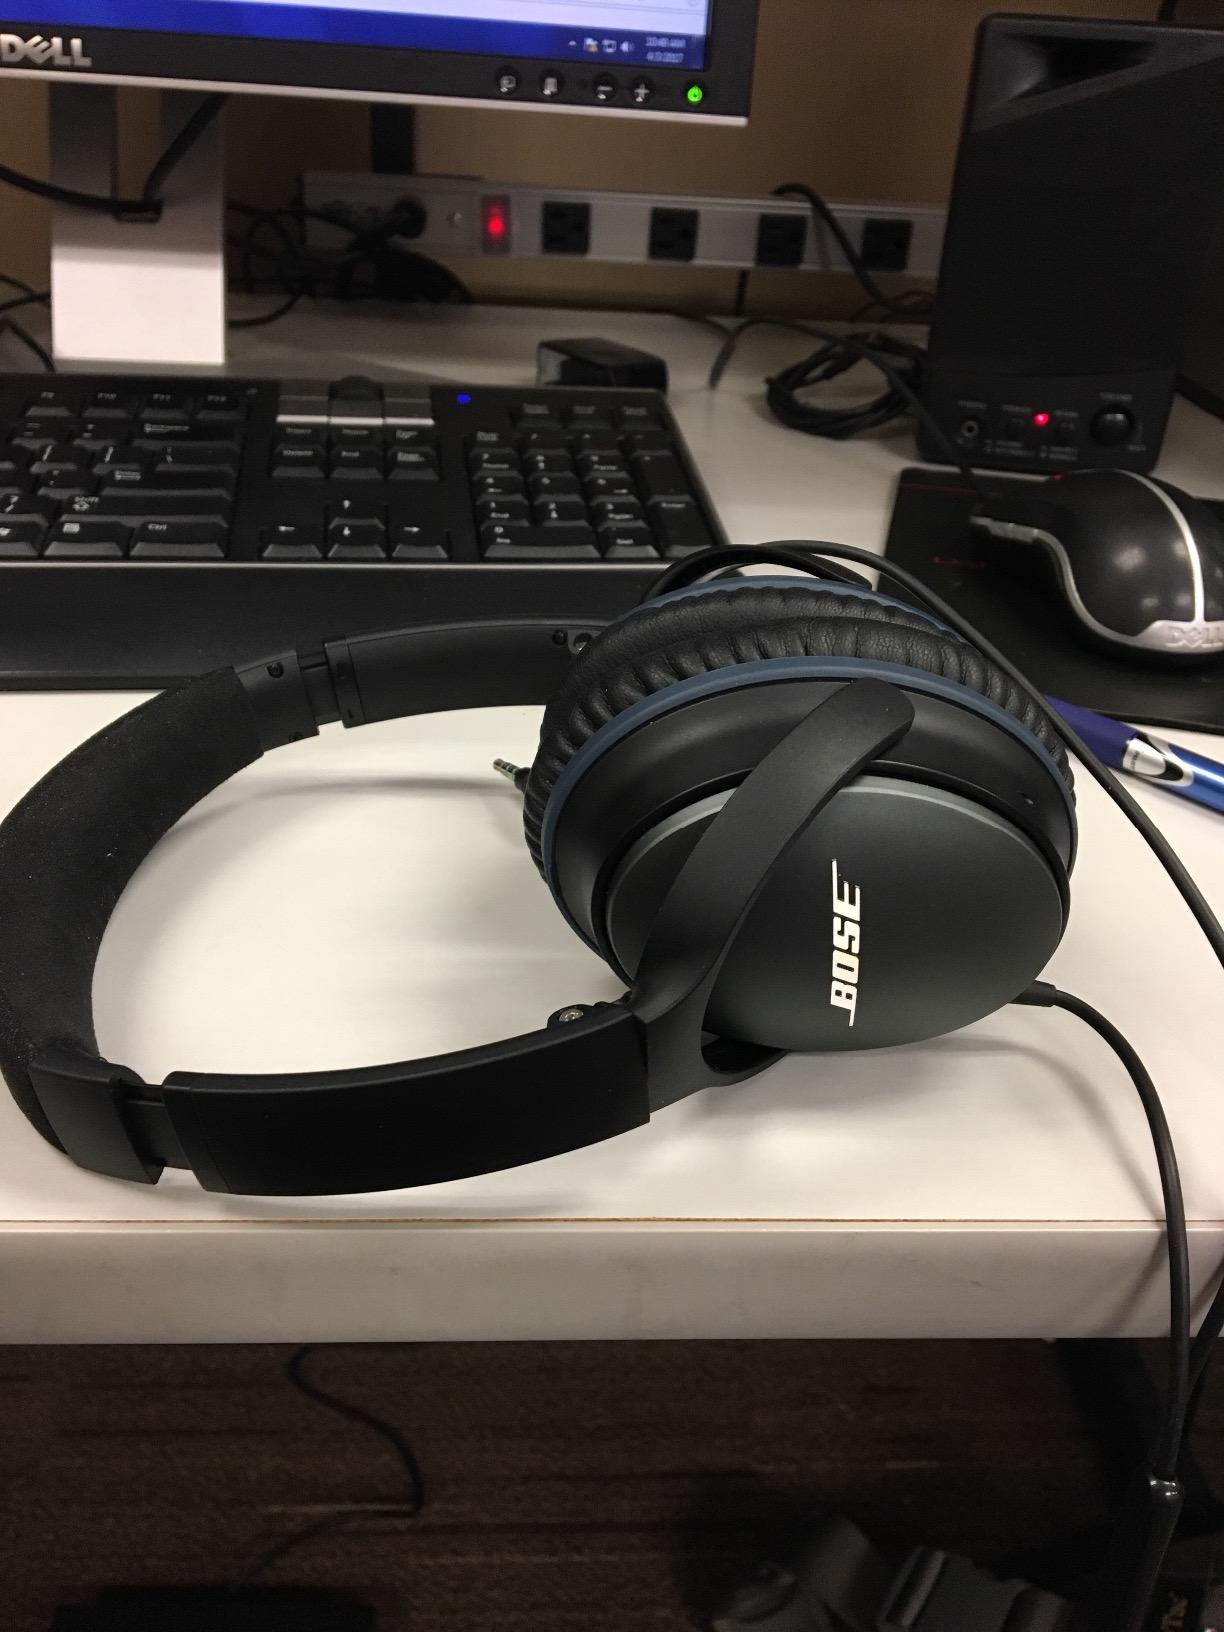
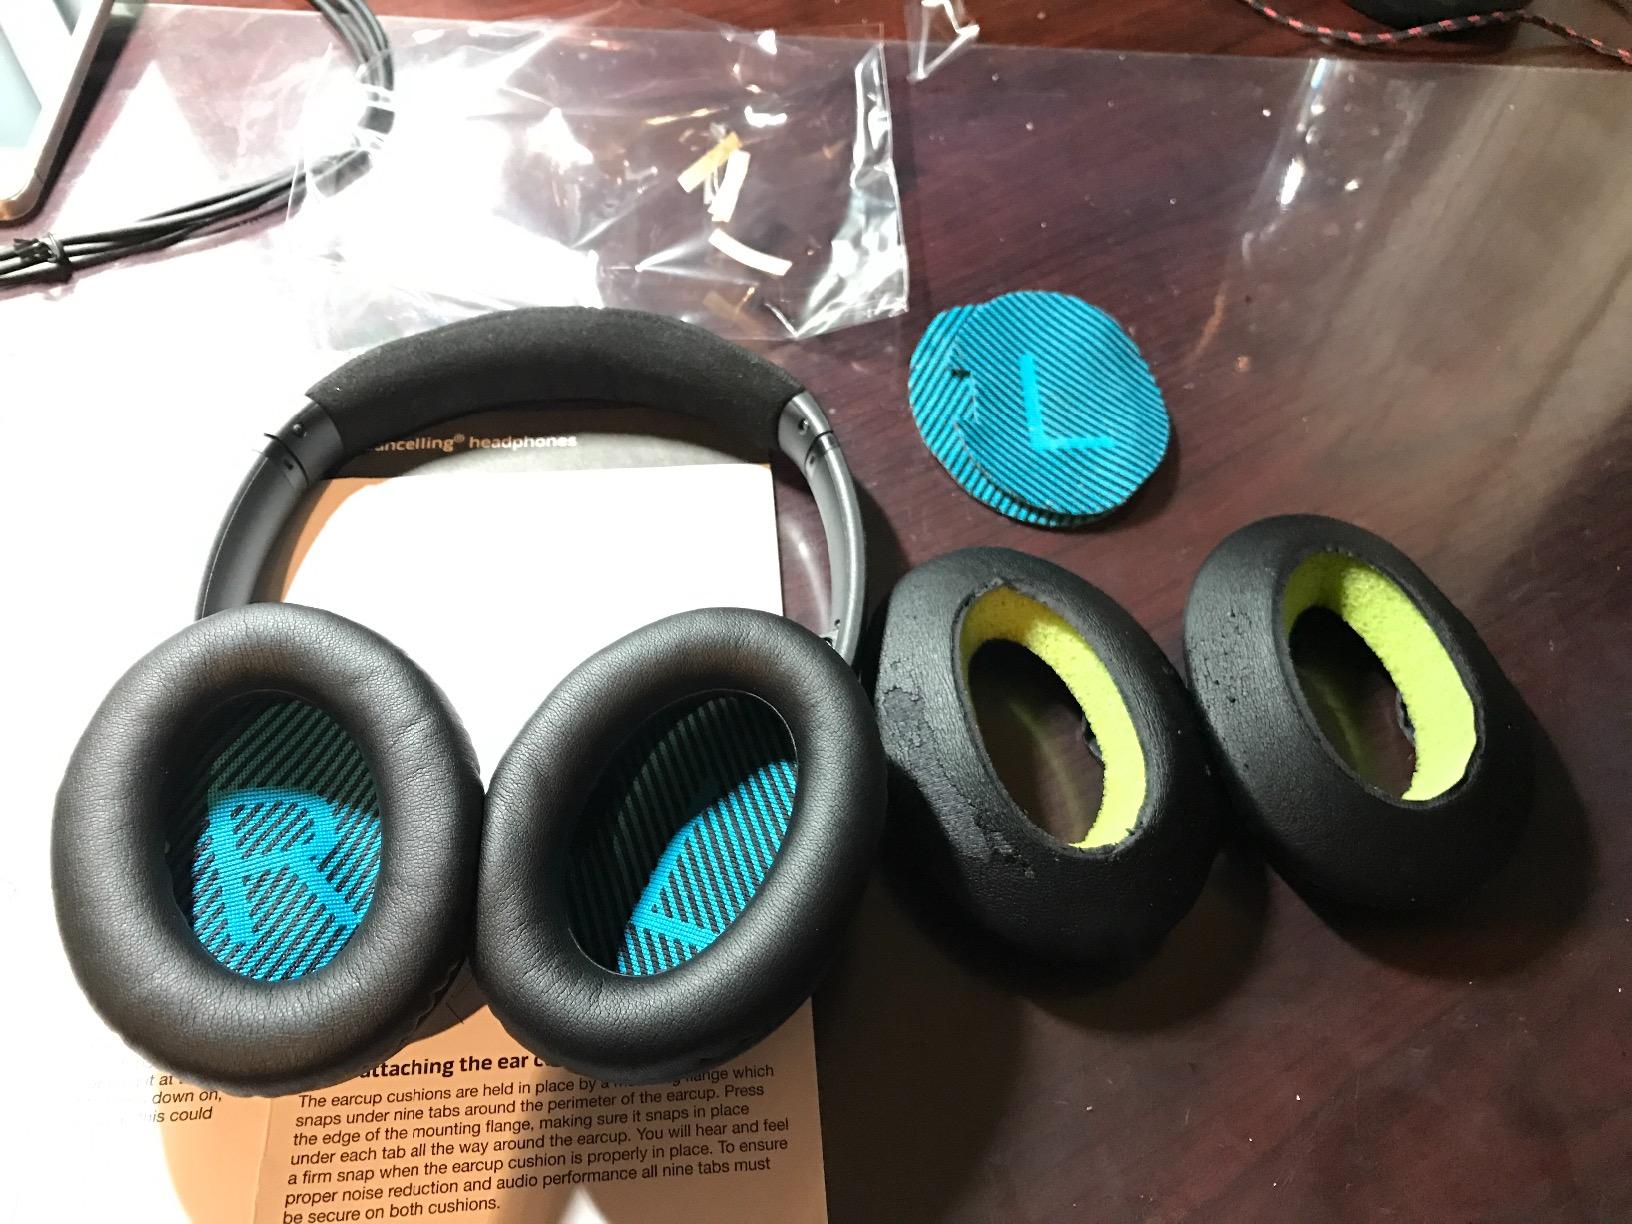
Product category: headphones
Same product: yes